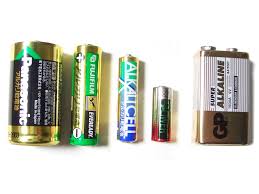
Waste category: battery